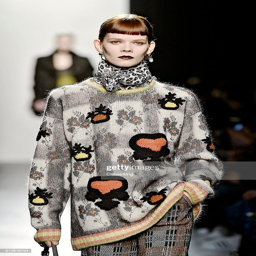
a model walks the runway at the winter fashion show during event .